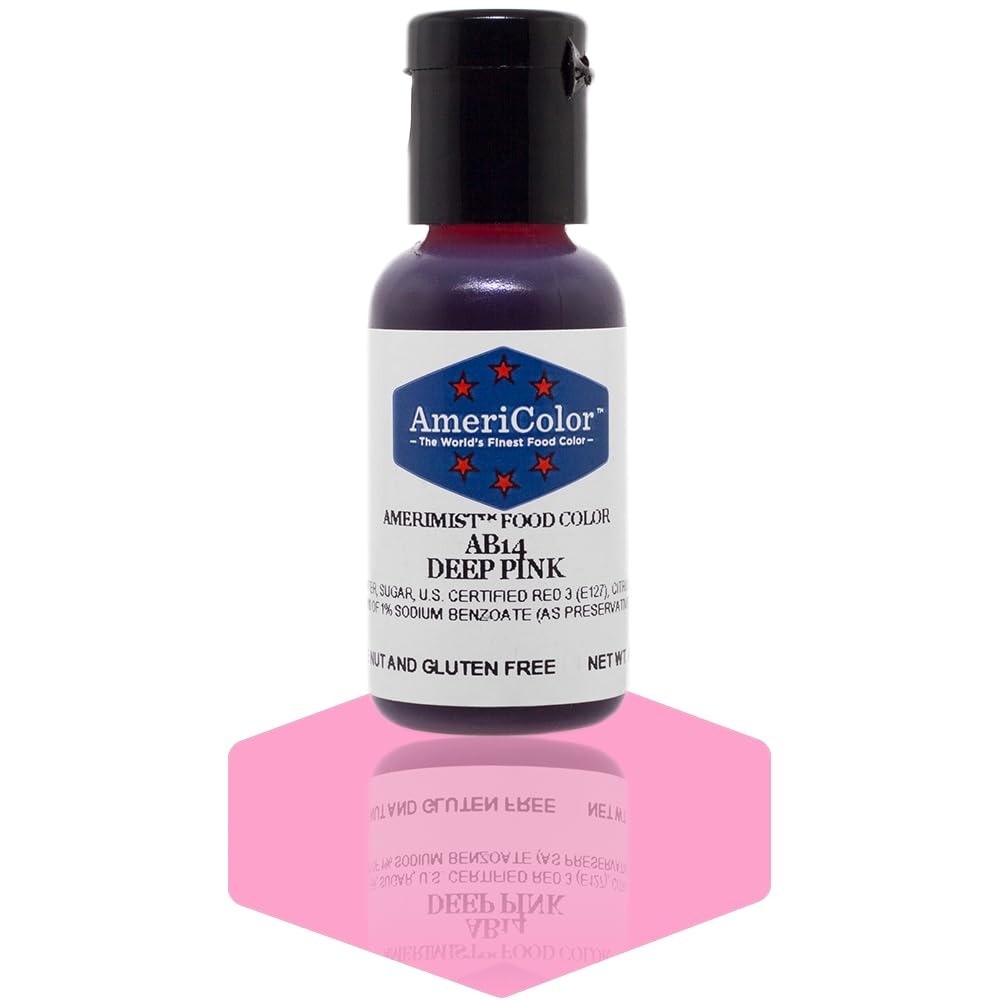
Item Name: AmeriColor AmeriMist Deep Pink Airbrush Food Color, .65 oz.
Bullet Point 1: One .65 oz bottle of AmeriMist airbrush food color
Bullet Point 2: Super strong, highly concentrated color—goes farther to save you money
Bullet Point 3: Works beautifully when sprayed onto hard to color icings
Bullet Point 4: Can be painted on with a brush or used in an airbrush unit
Bullet Point 5: No need to dilute, cleans up easily with water
Product Description: AmeriMist is a super-strength, highly concentrated spray-on air brush food color that is extremely effective—even on hard to color non-dairy whipped toppings and icings. AmeriMist air brush colors prevent the need to over-spray, eliminating water spots and preventing icing from breaking down. AmeriMist is available in the same colors as AmeriColor Soft Gel Paste, with the same vibrant tones.
Value: 0.65
Unit: Fl Oz

Price: 6.25